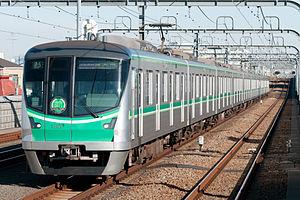
La ligne Chiyoda est une ligne de métro à Tokyo au Japon gérée par la compagnie Tokyo Metro. Elle relie la station de Yoyogi-Uehara à la station de Kita-Ayase. Longue de 24 km, elle traverse Tokyo du sud-ouest au nord-est en passant par les arrondissements de Adachi, Arakawa, Bunkyō, Chiyoda, Minato et Shibuya. Elle est également connue comme ligne 9. Sur les cartes, la ligne est de couleur vert foncé et identifiée par la lettre C. Son symbole est ainsi.